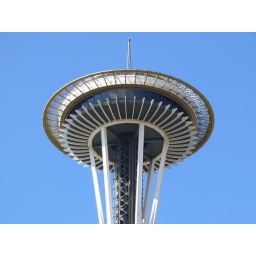
The Space Needle against a rare clear blue sky.